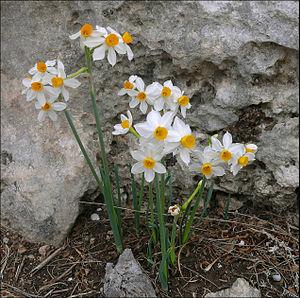
La liste des espèces du genre Narcissus présente les noms d'espèces acceptées au sein du genre Narcissus, qui sont principalement des plantes vivaces à floraison printanière de la famille des Amaryllidaceae.
Le Narcisse à bouquet est une espèce de plantes vivaces de la famille des Amaryllidacées.